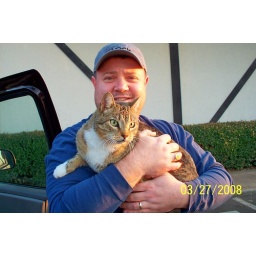
My son is taking Izzle to his new home in Alabama...where hopefully there are no children to scratch and bite!